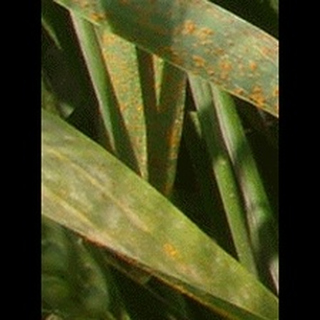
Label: wheat_brown_rust